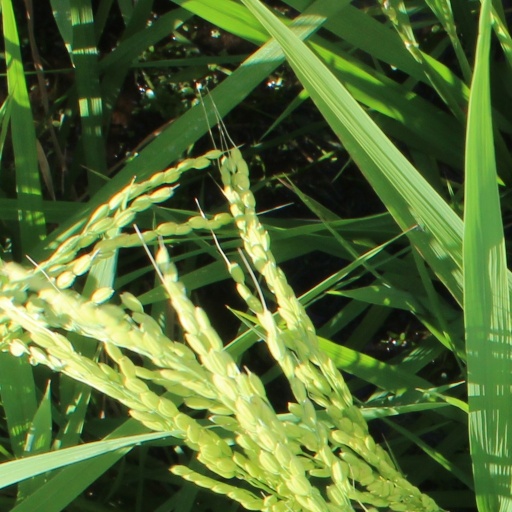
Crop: rice